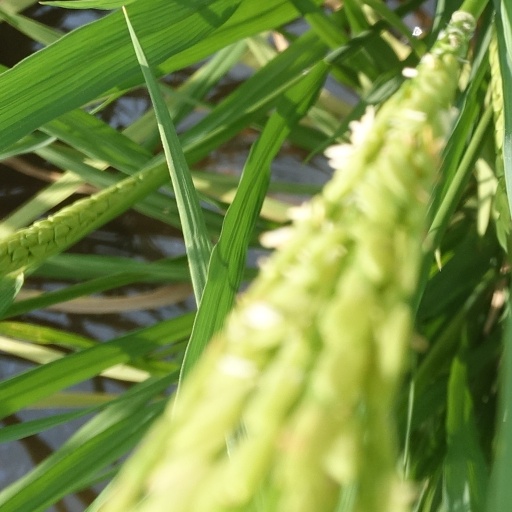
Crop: rice